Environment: lab
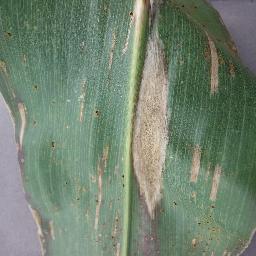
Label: northern_corn_leaf_blight